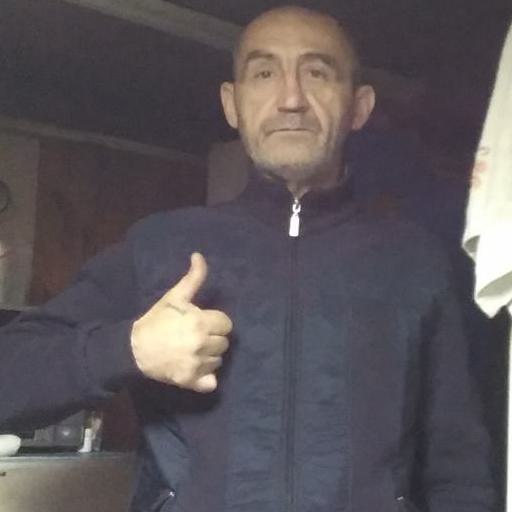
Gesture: like